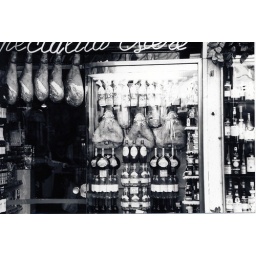
Prosciutto and condiments in a store window at the campo dei fiori market in Rome.